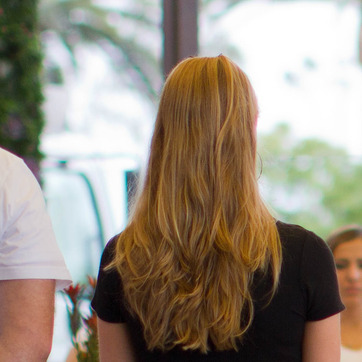
Material: hair